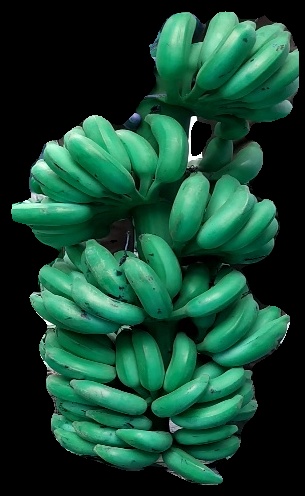
Variety: elakki-bale
Grade: grade1